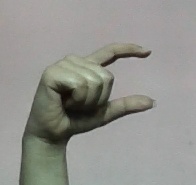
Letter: dal